Flåm Line

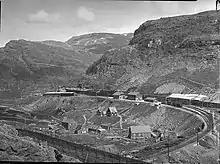
Myrdal Station (here pictured in 1942) opened in 1908 as part of the Bergen Line.

The first engineering surveys for the Flåm Line were performed in 1893. It resulted in a proposal for a narrow gauge railway which would be long. Most of the railway would be built as an adhesion railway with a 2.5 percent gradient, although part of it would be a rack railway with a gradient of 10.0 percent. It was at the time estimated to cost 3.3 million Norwegian krone (NOK). In 1904, a radically different route to Sognefjord was proposed: a long adhesion line from Voss to Gudvangen via Stalheim. It was estimated to cost NOK 3.5 million, but was considered by local politicians to be inferior to the Flåm alternative. A third alternative was a combined tramway and funicular, which would be built between Myrdal and Fretheim. It was estimated to cost NOK 800,000, but NSB was concerned that the proposal's light rolling stock would not be sufficient to operate through snow during the winter. Estimated traffic for the Flåm Line was 22,000 annual passengers.